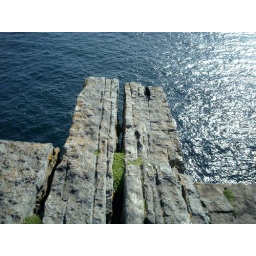
castle in the sky